Yugambeh people

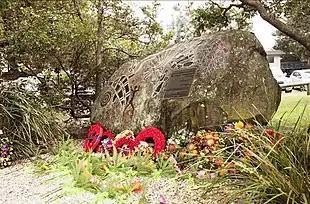

Deebing Creek Aboriginal Mission and Industrial School was established in 1887, it operated at South Deebing Road until 1915 when it was moved to Carmichael Road, and became known as Purga. Deebing creek saw the mixing of numerous tribes, the Chief Protector of the Aborigines – Archibald Meston, removed Aboriginal people from the Brisbane, Fassifern and Logan areas to Deebing Creek, a place where, he hoped that Aboriginals from different tribes would be able to live amicably with one another. As settlers encroached Yugambeh lands were alienated from their traditional users and by the turn of the century they were being forced to go to these reserves. Many Yugambeh remained in their traditional country and found employment with farmers, oyster producers and fishermen, timber cutters and mills constructed for the production of resources like sugar and arrowroot. Yugambeh people protested their removal from the lands of their fathers and mothers, with protests occurring from groups at Boonah, Beaudesert, Beenleigh and Southport. These arguments were not accepted by European authorities and groups were sent to centralised reserves 'for their own beneft'. The Aborigines Protection Act of 1897 saw the removal of many of the remaining Yugambeh people from their land to Aboriginal missions and reserves throughout Queensland, but Yugambeh people did resis pressure to move, like Bilin Bilin who was able to stay on his country until old age forced him to relocate to the mission at Deebing Creek. Deebing creek had a school and a number of huts and continued to operate until 1948. With many uncertainties and difficulties, some Yugambeh people found refuge in the mountains of the hinterland, while others were employed on farms, in the timber industry or as domestic servants. On the coast, others were able to be involved in the fishing, oyster and tourism industries. At the advent of both world wars, Yugambeh people attempted to enlist but, like other Aboriginal Australians, had their efforts to join the armed forces resisted due to official policy that saw them as unsuitable because of their "racial origin". In a few cases however they were successful, with 10 Yugambeh people serving in World War I, then subsequently 47 in World War II, they have fought in every major conflict from World War I to the 1991 Gulf War. After service, their contributions were rarely recognised by historians or brought to the attention of the public, and they were not paid the same as other returned soldiers. A number of Yugambeh people sought refuge on Ukerabagh Island in the mouth of the Tweed River, which provided any isolated environment to maintain their culture, and by the early 1920s a small community had grown. Australia's first indigenous member of the Australian parliament Neville Bonner was born on Ukerabagh in 1922. In 1927, the NSW Aborigines Protection Board declared the island an Aboriginal Reserve, which allowed to be serviced with government rations. Not all Aboriginal people moved to Ukerabagh by choice, some were sent there by local police to keep them away from white settlements. The island was also home to Torres Strait Islanders who had come to work on the Tweed. Its status as an Aboriginal Reserve was revoked in 1951, but families continued to live there.